Runaway Baby

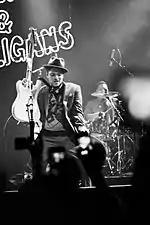
Mars performing the song in Houston, Texas, on November 24, 2010.

Mars performed "Runaway Baby" live for the first time on June 24, 2011, at the "NBC's Today Show" as he danced along with his band. The choreography was inspired by James Brown, and Mars picked up a megaphone to sing some of the lyrics. On October 22, 2011, Mars and his band wore matching red velvet Dolce & Gabbana suits during the song's performance on the results show of "The X Factor UK". Robbie Daw of Idolator called the live show "rowdy", while a writer for Rap-Up praised the performance, writing that it "rocked the house" due to his "James Brown funky moves" and singing into a megaphone.